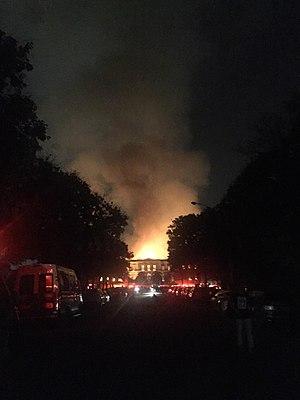
Le 2 septembre 2018, vers 19 h 30 heure locale, un incendie s’est déclaré dans le palais de Saint-Christophe, lequel héberge le Musée national du Brésil, à Rio de Janeiro. La perte sur le plan du patrimoine historique et culturel est considérable — « incalculable » selon les termes du président brésilien Michel Temer —, les collections du musée comptant en effet quelque vingt millions d’objets. Aucune victime n’est à signaler. La police fédérale annoncera le 4 avril 2019 que l'incendie a été provoqué par un dysfonctionnement de la climatisation dans l'auditorium, et qu'il s'est propagé rapidement en raison d'un manque d'équipements de lutte contre les incendies.